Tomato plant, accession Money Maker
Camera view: bottom (45 deg); turntable rotation: 300 degrees
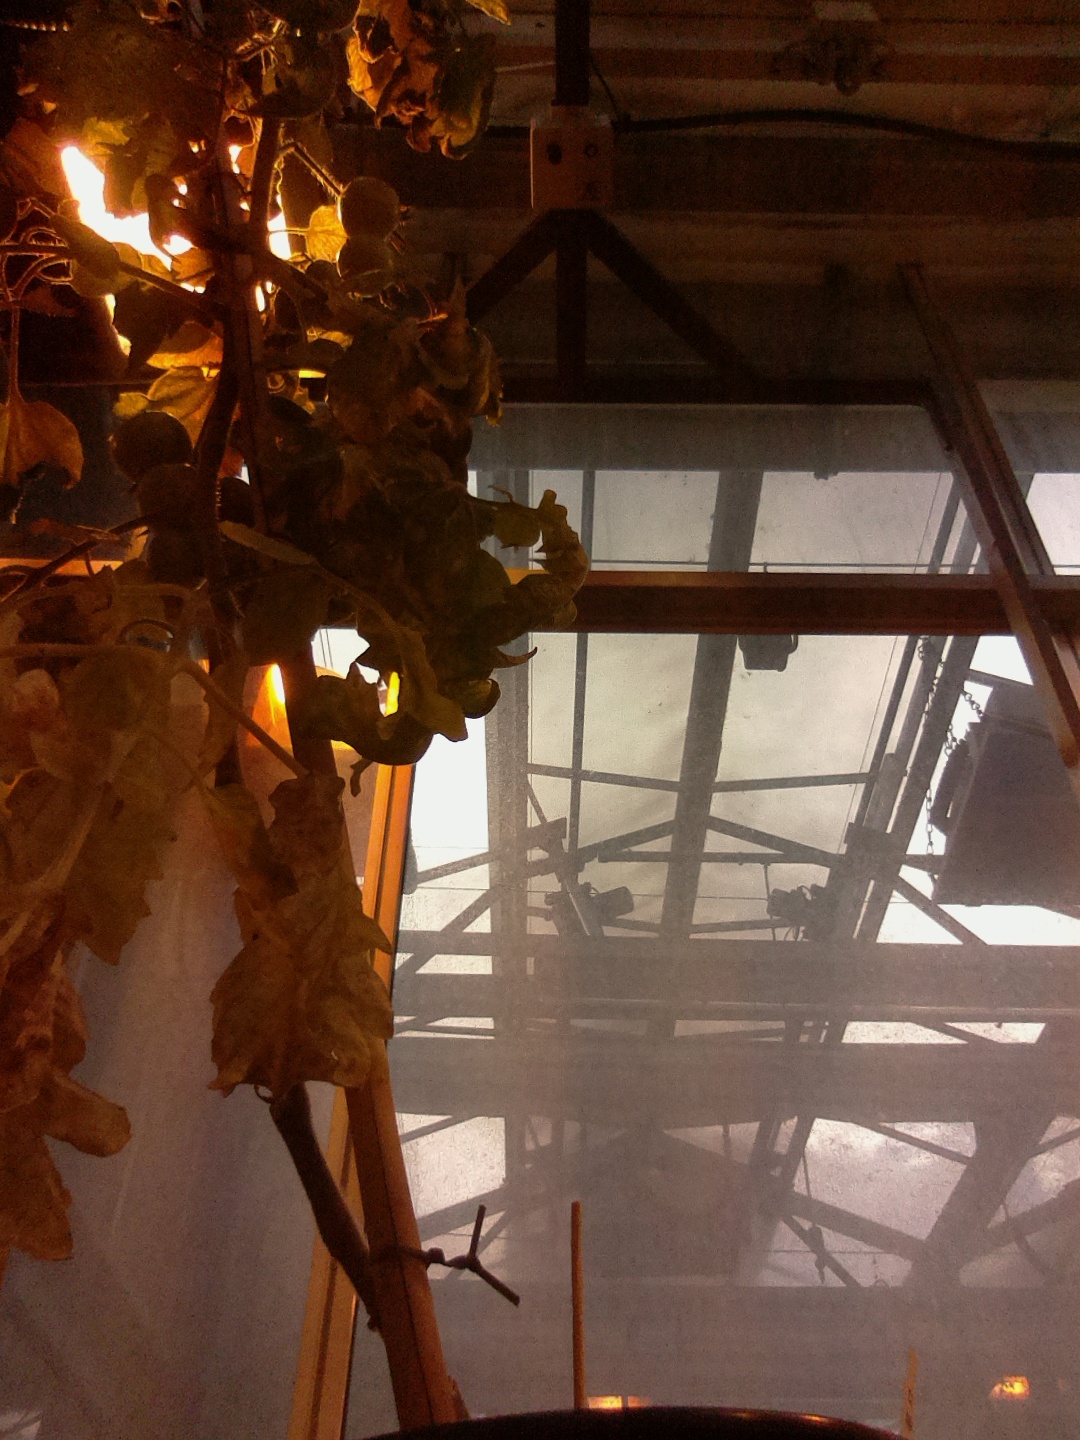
BBCH growth stage 77: 70%-80% of final fruit size